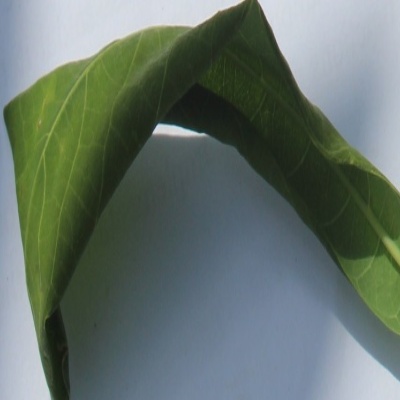
Crop: Cassava
Condition: bacterial blight